Kiyosumi-shirakawa Station

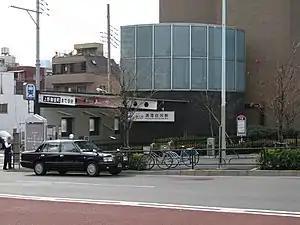
Station entrance

is a subway station on the Tokyo Metro Hanzōmon Line and the Toei Ōedo Line in Koto, Tokyo, Japan, jointly operated by the two Tokyo subway operators Tokyo Metro, Toei Subway.